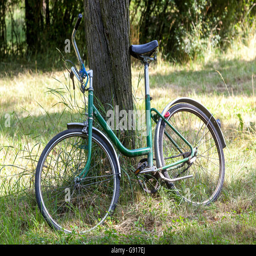
bicycle leaning against a tree trunk